Babisnau poplar

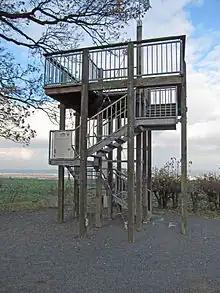
Viewing scaffolding (2012)

In 1886, the April edition of "Bergblumen", illustrated sheets of the Strehlen Section, featured an article on the poplar accompanied by a drawing that depicted its nearly spherical crown. Over the years, members of the Strehlen and Golberode-Babisnau Mountain Club Sections planted four oak trees near the poplar between 1887 and 1896. The first oak, known as the Wettin oak, likely perished shortly after planting. To commemorate the 800th anniversary of the House of Wettin in 1889, another oak was planted. In the same year, the Gebirgsverein purchased 150 square meters of surrounding land for 12 marks per square rod. An oak was planted in 1890 to honor Imperial Chancellor Otto von Bismarck, known as the Bismarck Oak, and in the spring of 1896, the King Albert Oak was added in honor of King Albert. At one point, the poplar was surrounded by three oaks; however, only the Bismarck oak remains standing today. A photograph from June 1897, which also captures the lookout tower, reveals the poplar with its characteristic round crown. In 1899, the deteriorating and partially vandalized lookout scaffold underwent repairs.